O. R. Kelu

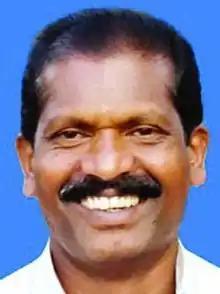

O. R. Kelu (born 2 August 1970) is an Indian politician and Minister for the Welfare of Scheduled Castes, Scheduled Tribes and Backward Classes in the second Pinarayi Vijayan government. He got elected as the MLA for the second term from Mananthavady, Wayanad, Kerala.